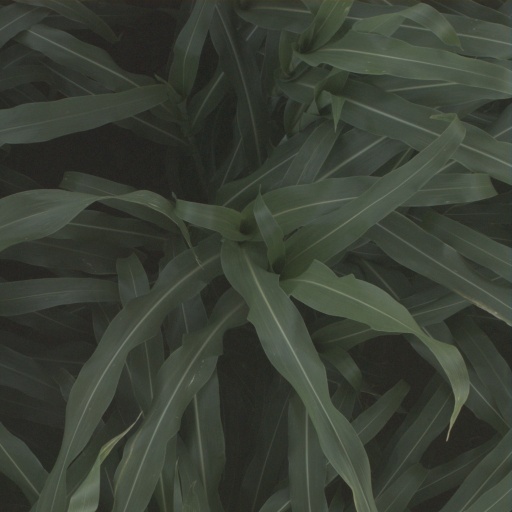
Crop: sorghum